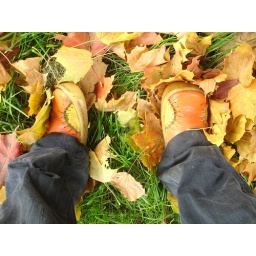
early autumn days with the grass rustling under your special bright fall shoes is one of those &amp;quot;I-will-never-forget-it&amp;quot; moments)